Chagas disease

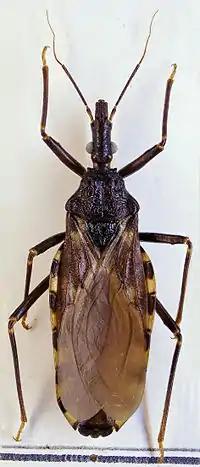
"Triatoma infestans", a common vector of "T. cruzi"

"T. cruzi" can be transmitted by various triatomine bugs in the genera "Triatoma", "Panstrongylus", and "Rhodnius". The primary vectors for human infection are the species of triatomine bugs that inhabit human dwellings, namely "Triatoma infestans", "Rhodnius prolixus", "Triatoma dimidiata" and "Panstrongylus megistus". These insects are known by a number of local names, including "vinchuca" in Argentina, Bolivia, Chile and Paraguay, "barbeiro" (the barber) in Brazil, "pito" in Colombia, "chinche" in Central America, and "chipo" in Venezuela. The bugs tend to feed at night, preferring moist surfaces near the eyes or mouth. A triatomine bug can become infected with when it feeds on an infected host. replicates in the insect's intestinal tract and is shed in the bug's feces. When an infected triatomine feeds, it pierces the skin and takes in a blood meal, defecating at the same time to make room for the new meal. The bite is typically painless, but causes itching. Scratching at the bite introduces the -laden feces into the bite wound, initiating infection.